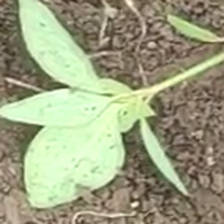
Weed species: Moti_dudhi(Euphorbia_geneculata_L)